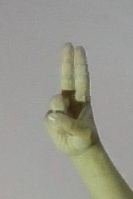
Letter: taa